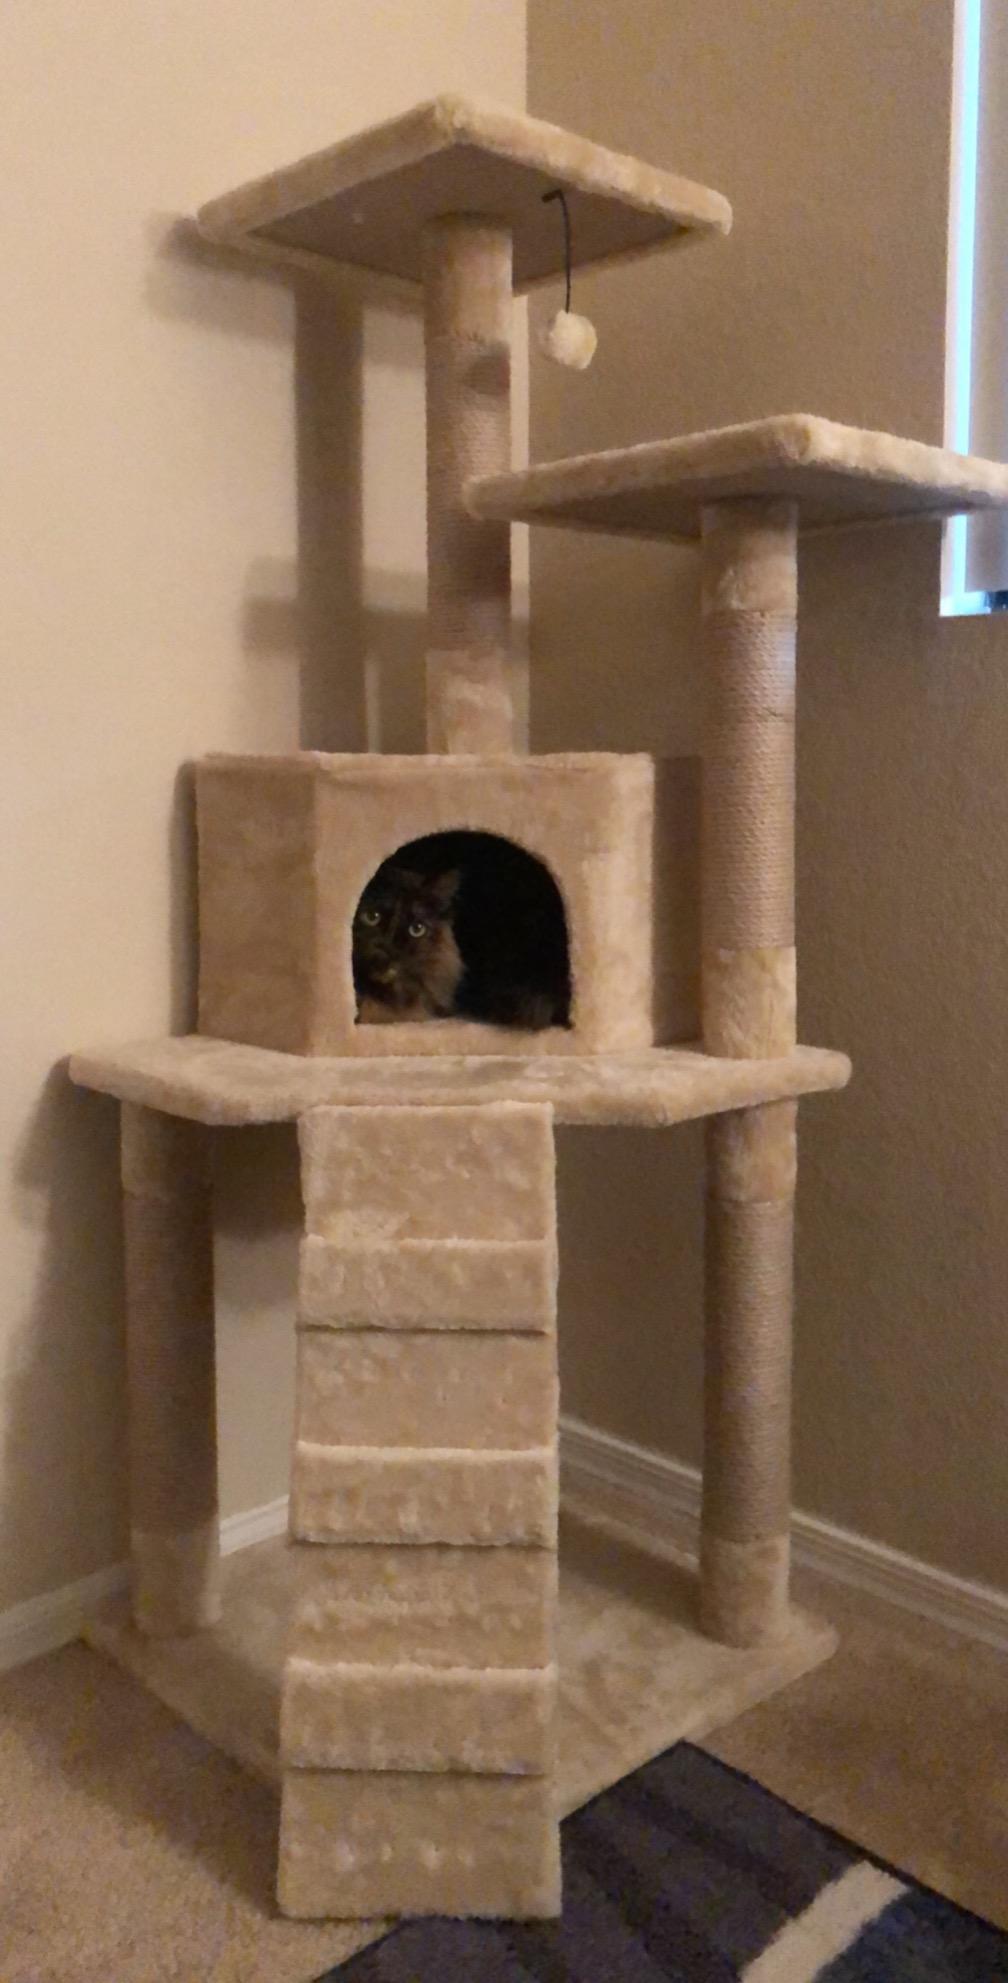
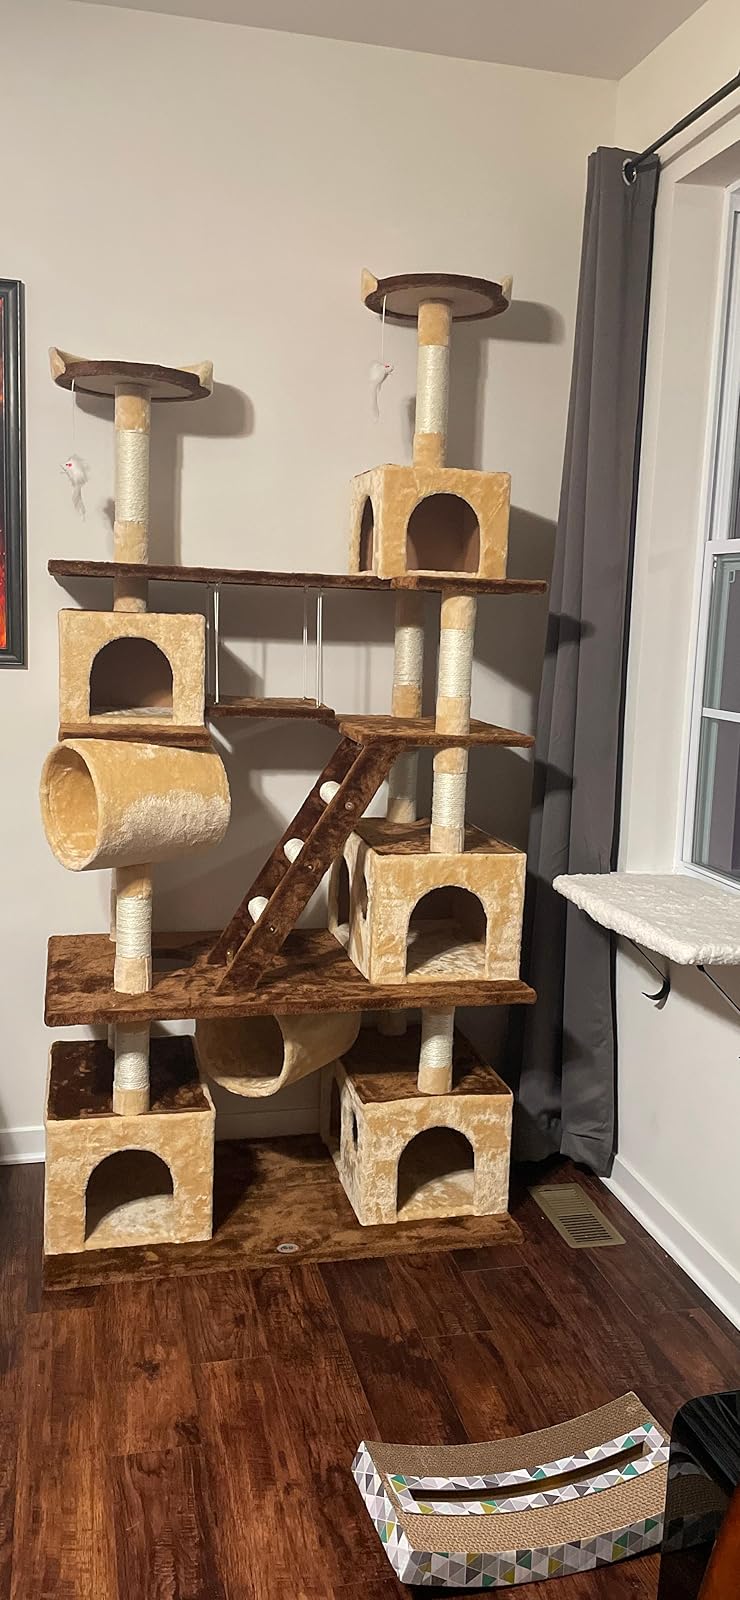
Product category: items_cat tree
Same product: no